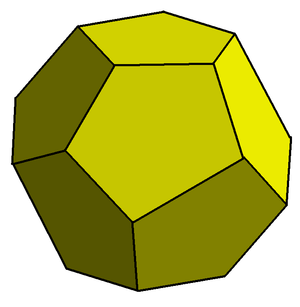
En géometrie, la structure de Weaire–Phelan est une structure tridimentionnelle représentant la structure idéale d'une mousse de bulles d'égal volume. Ce réseau est constitué de polyèdres à faces courbes. En 1993, le physicien Denis Weaire du Trinity College et son élève Robert Phelan ont découvert grâce à des simulations informatiques que cette structure consistait en une meilleure solution du problème de Kelvin que la solution précédemment connue, la structure de Kelvin.